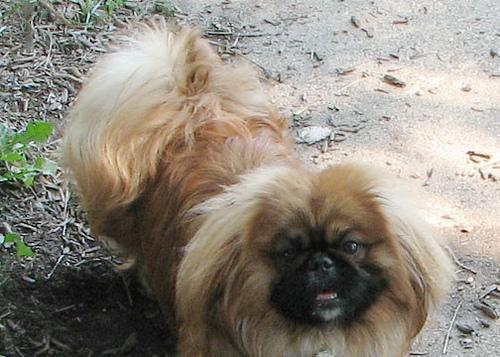
Pekinese